Biel/Bienne

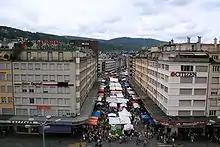
Apartments and street market near the train station

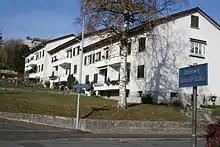
Small apartments in the Mösliquartier/Petit-Marais

Biel/Bienne has a population of . , 28.1% of the population are resident foreign nationals. Over the last 10 years (2000–2010) the population has changed at a rate of 3.8%. Migration accounted for 7.8%, while births and deaths accounted for −1.4%.